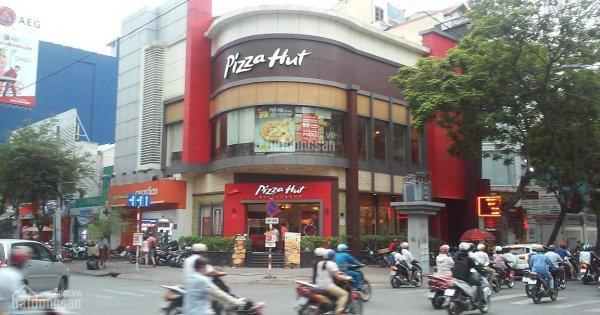
có nhiều chiếc xe máy đang lưu thông trên đường